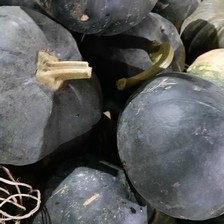
Label: others